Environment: real
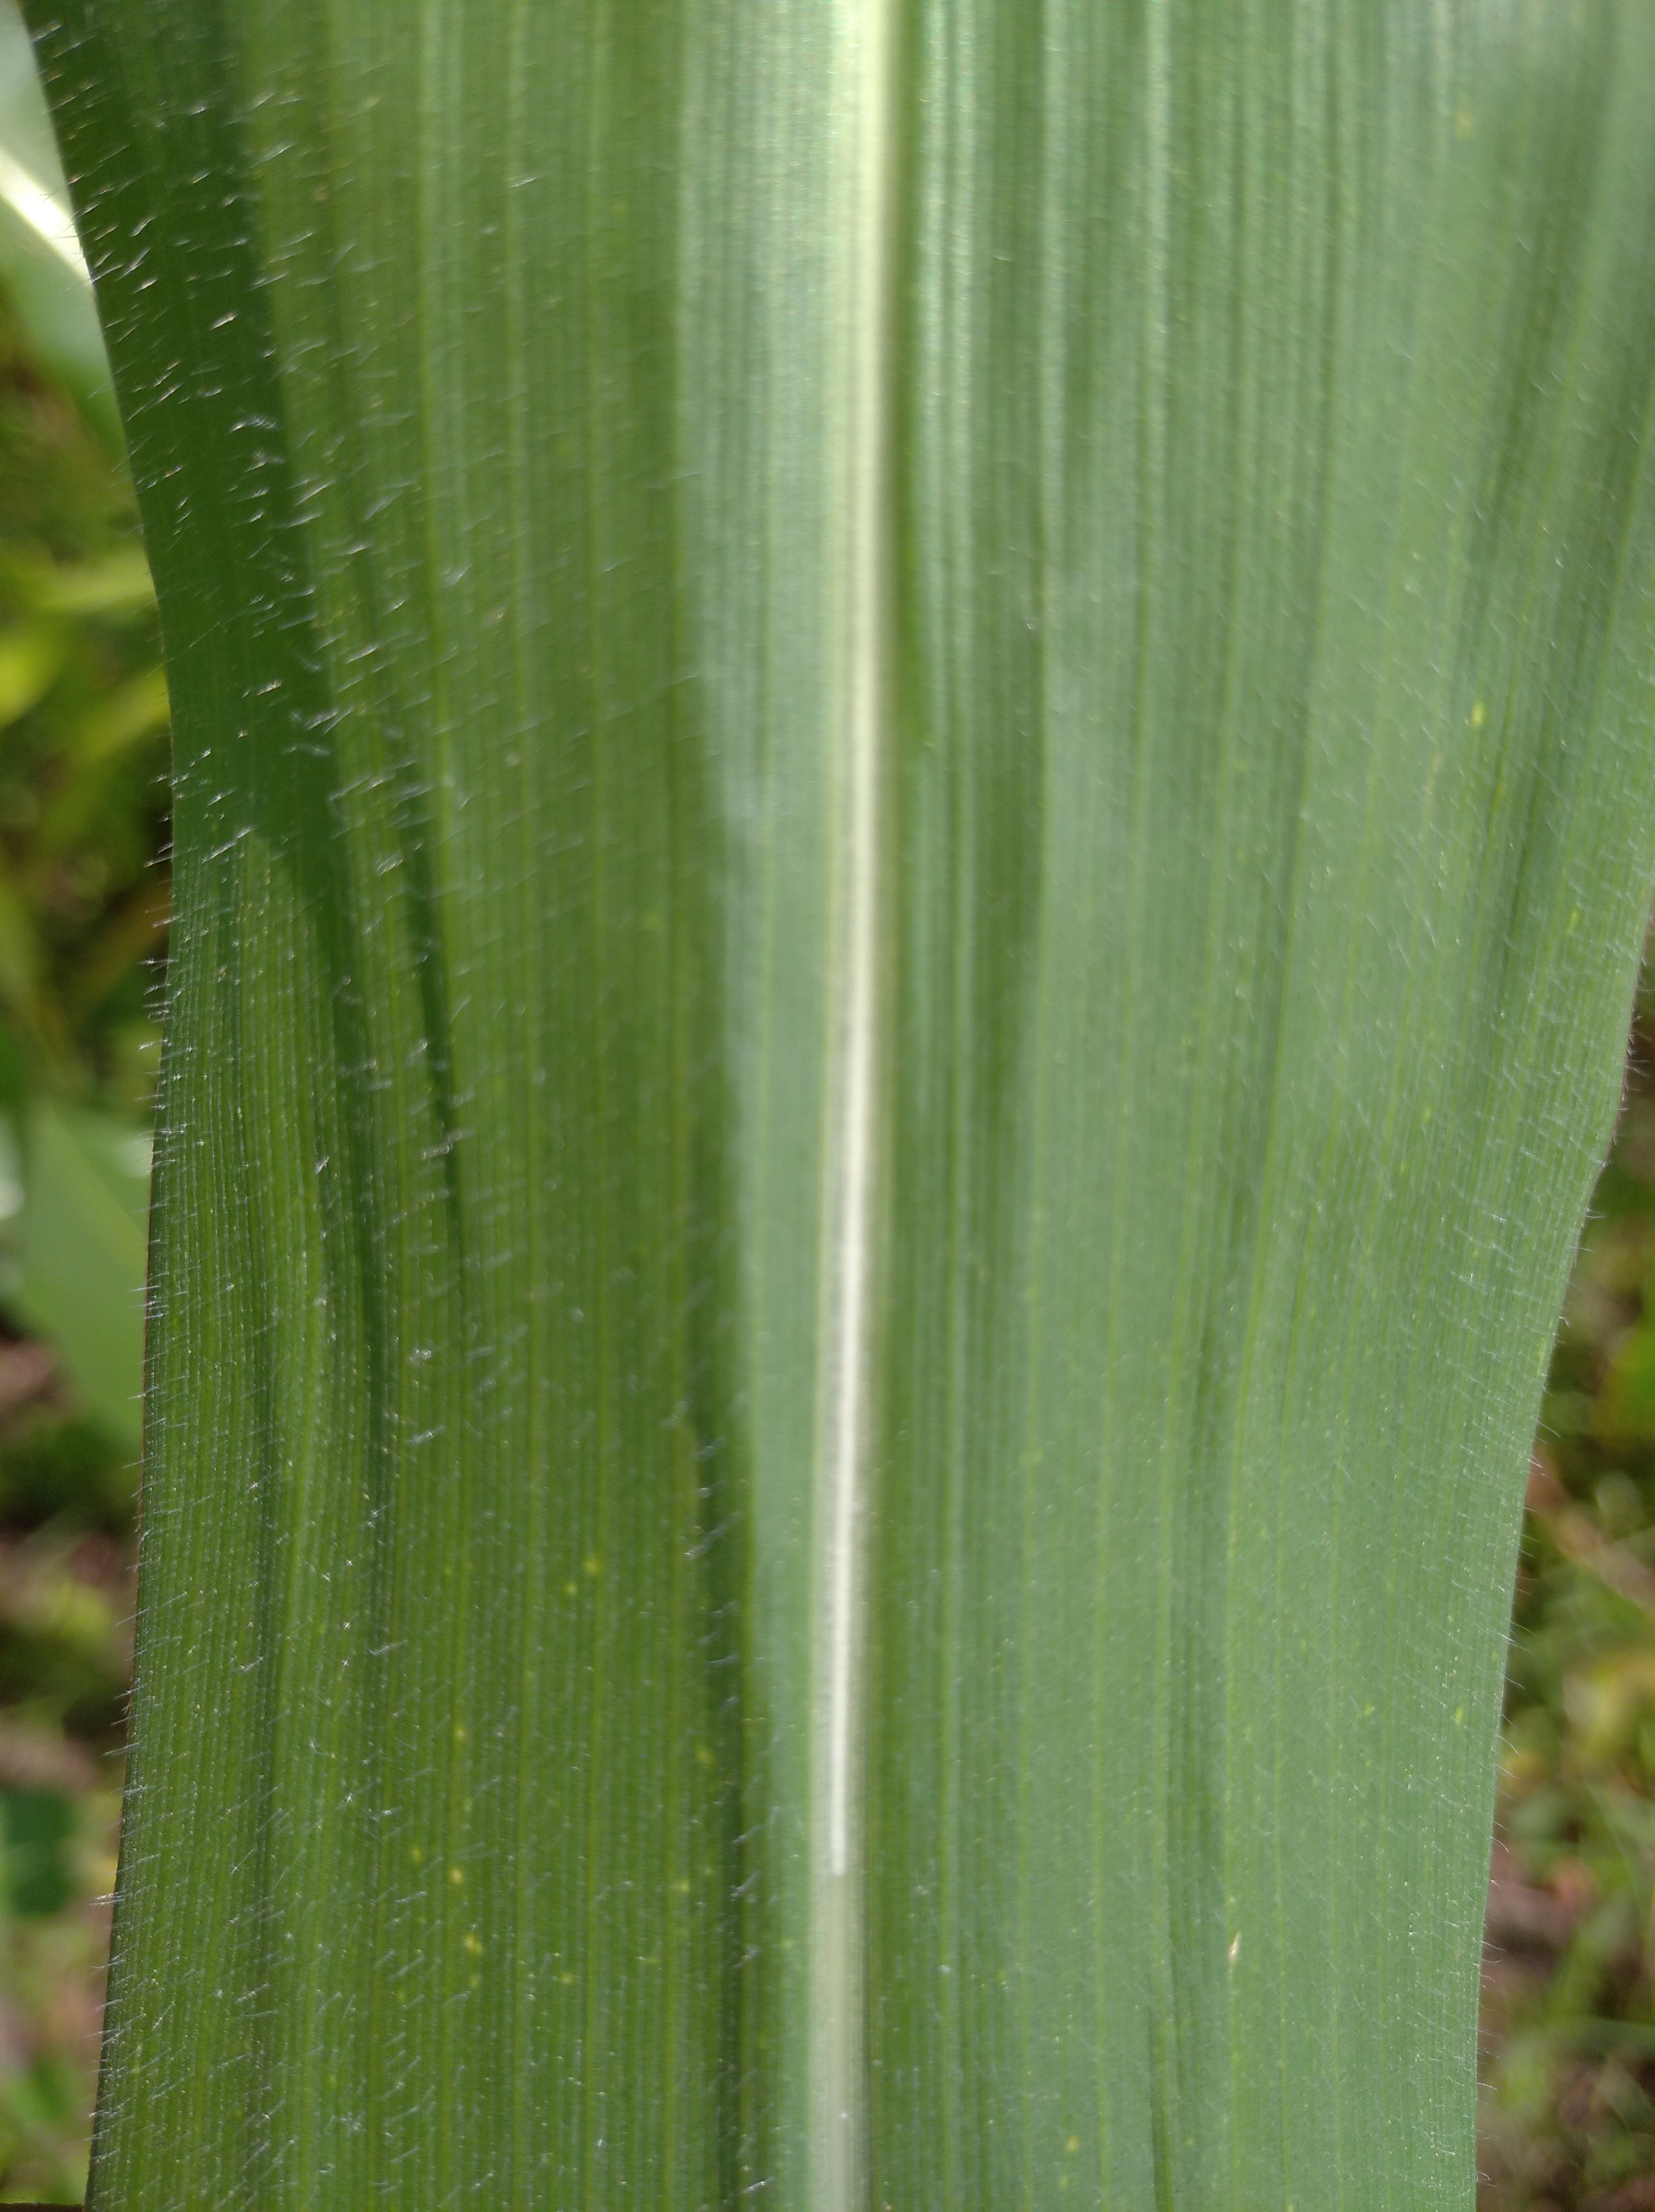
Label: healthy